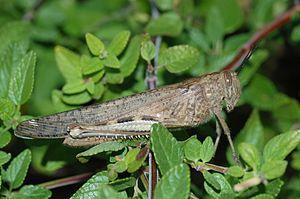
Criquet (Famille des Acrididés
Les Cyrtacanthacridinae sont une sous-famille d'orthoptères caelifères de la famille des Acrididae.
Anacridium est un genre d'orthoptères caelifères de la famille des Acrididae.